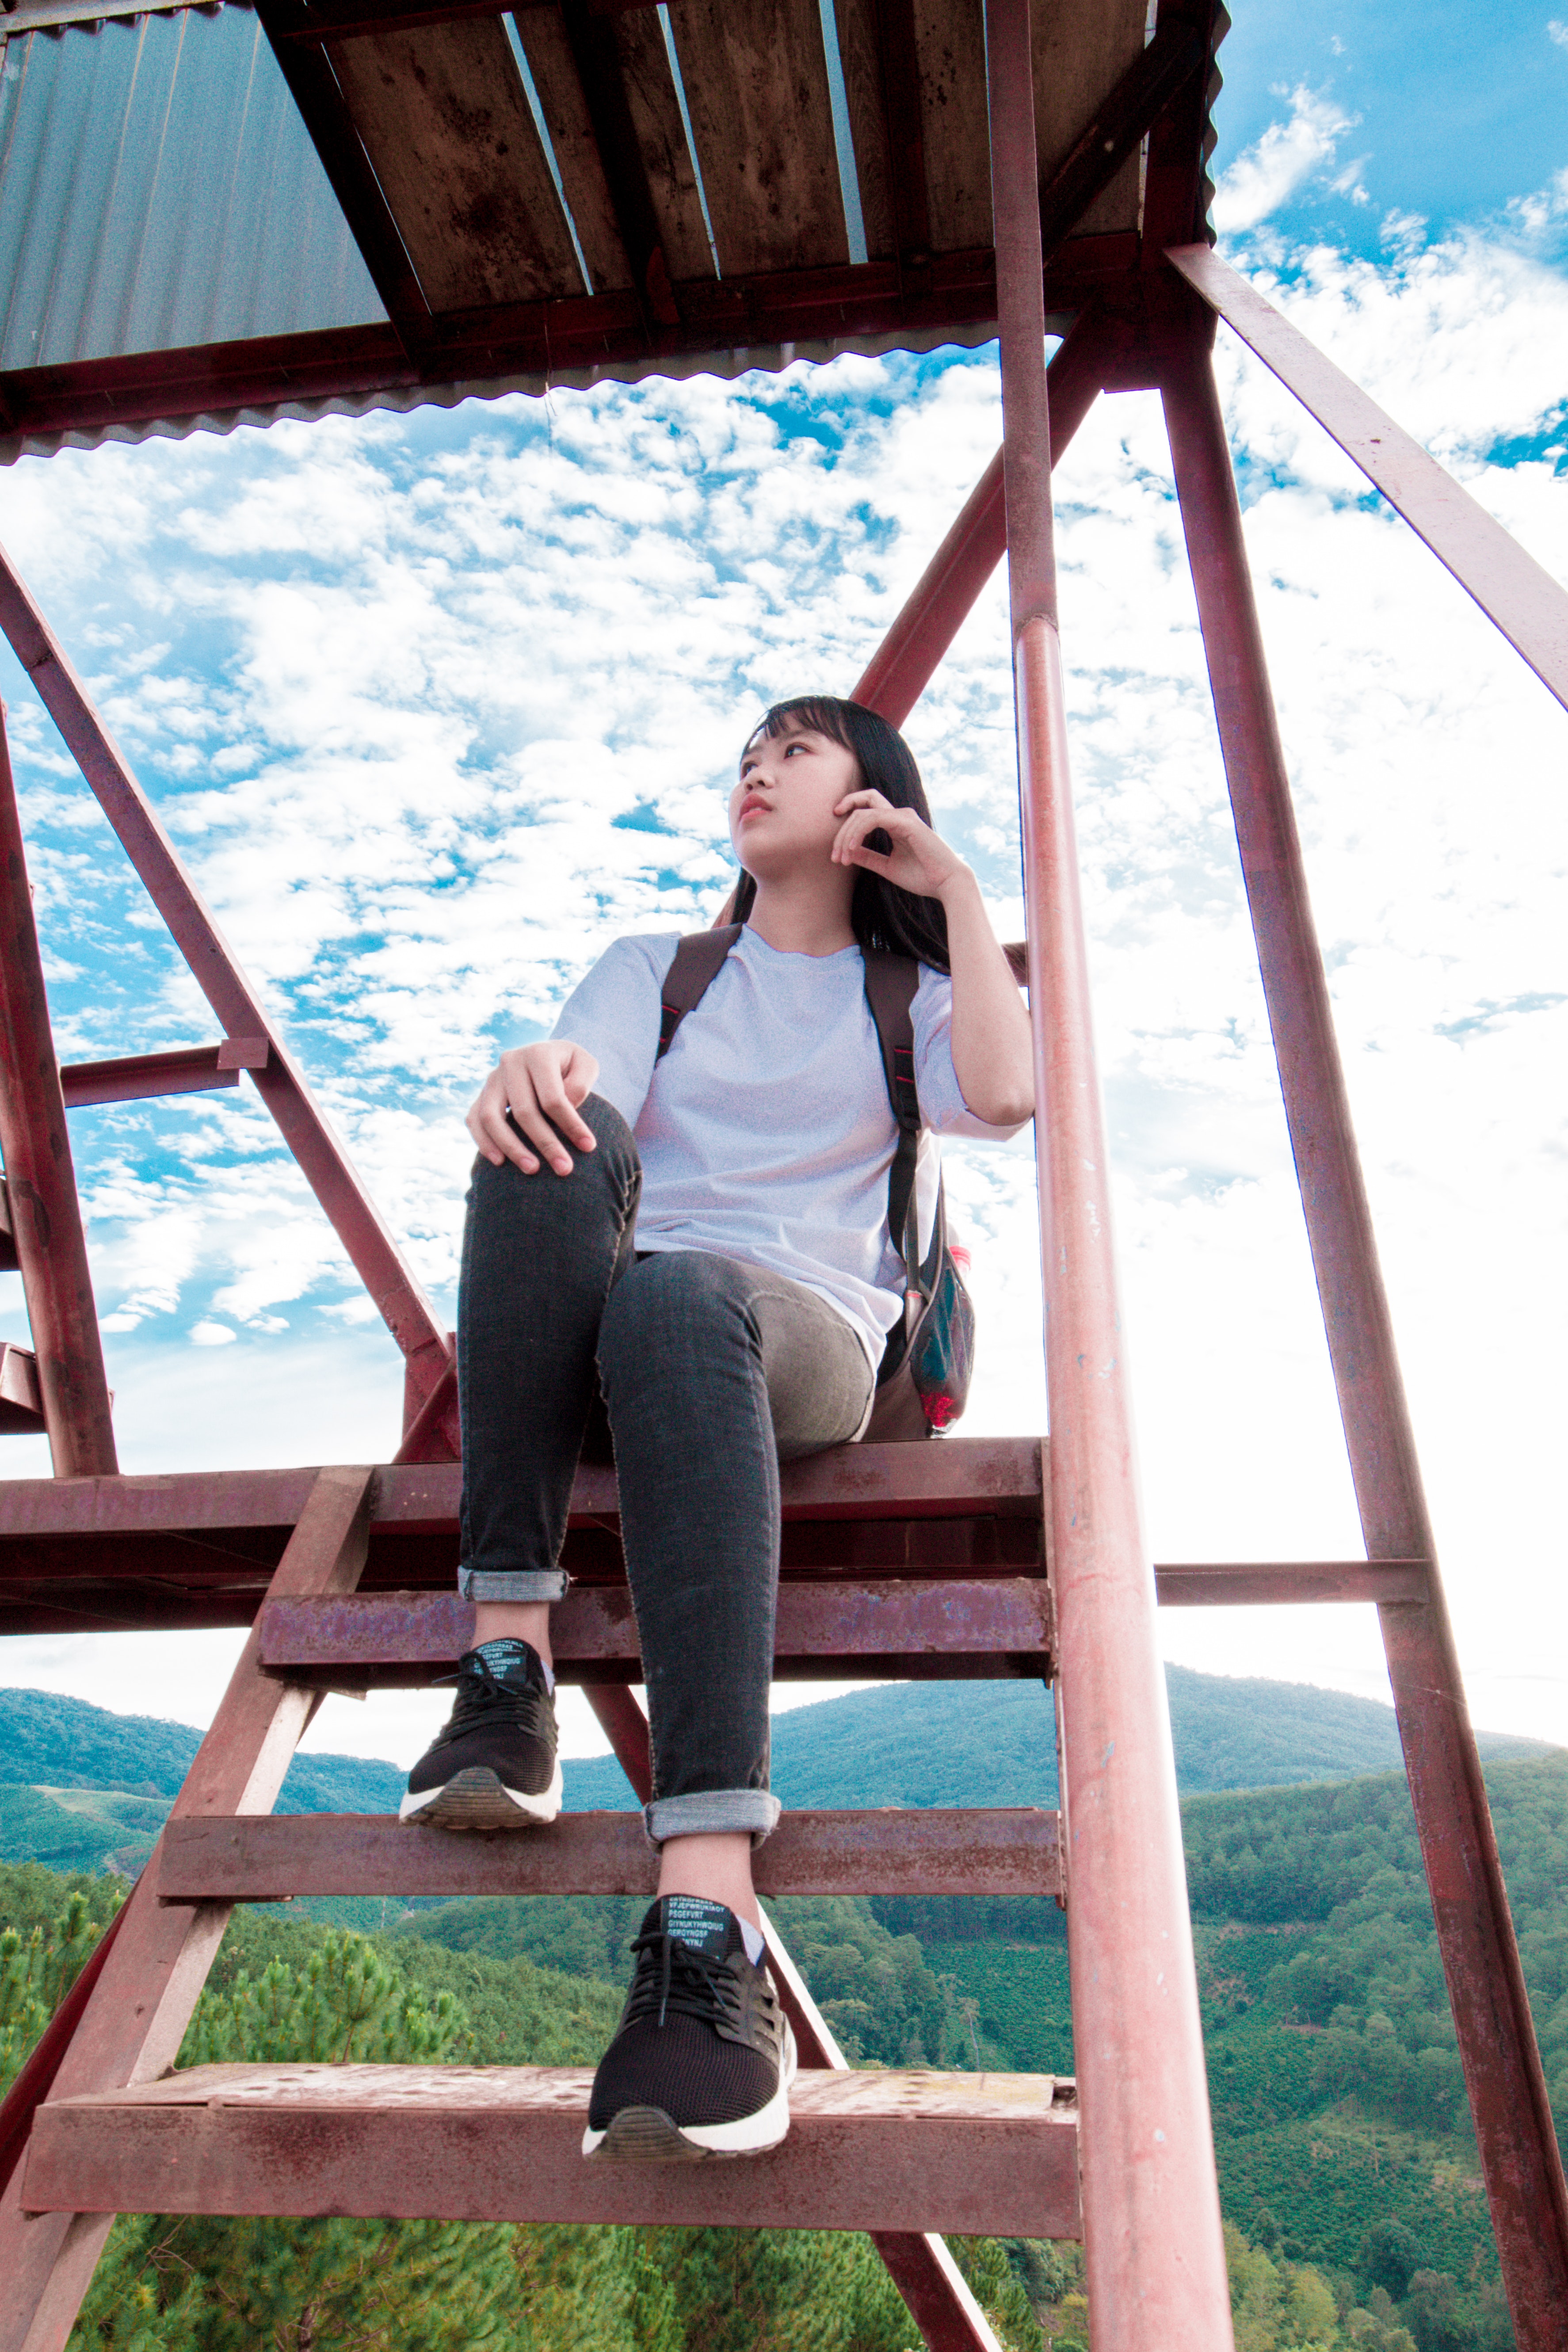
swing, leisure, vacation, leg, tree, fun, summer, sitting, photography, shorts, house, plant